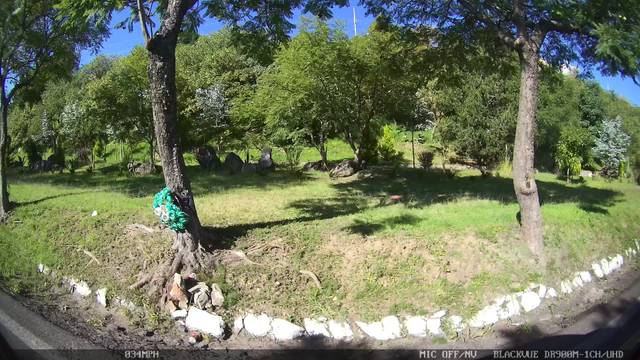
Region: Mexico
Coordinates: 19.321, -98.245